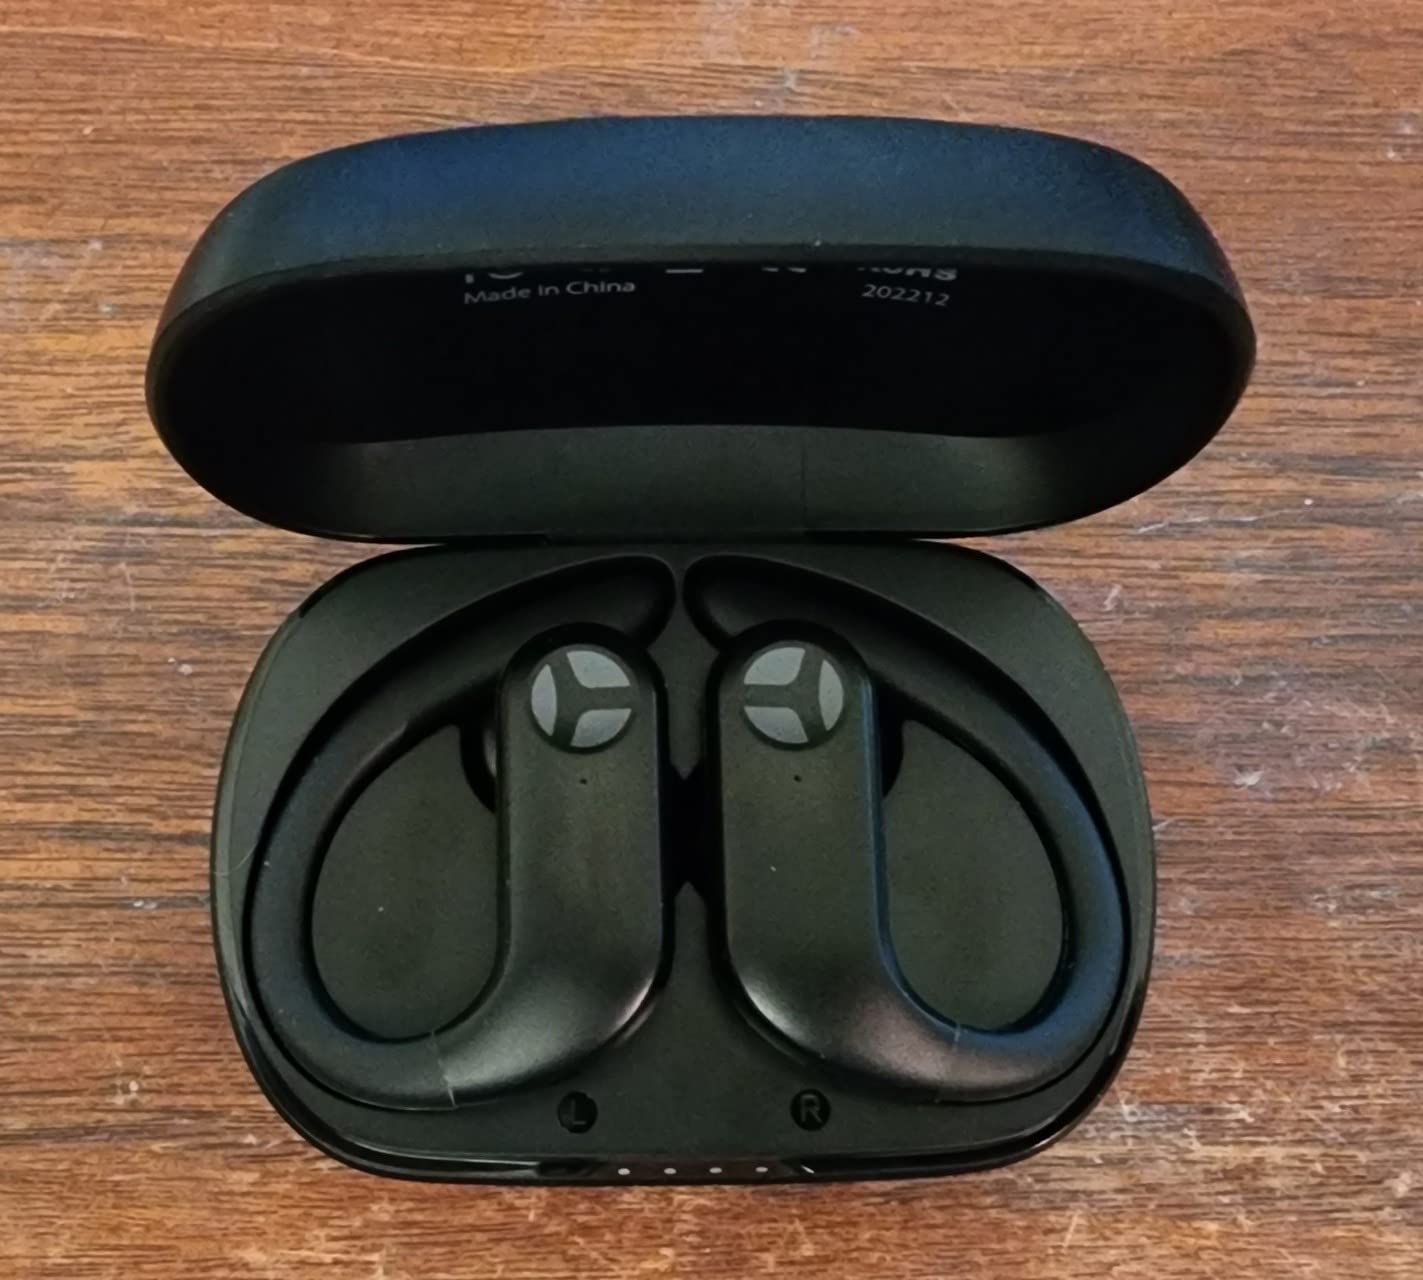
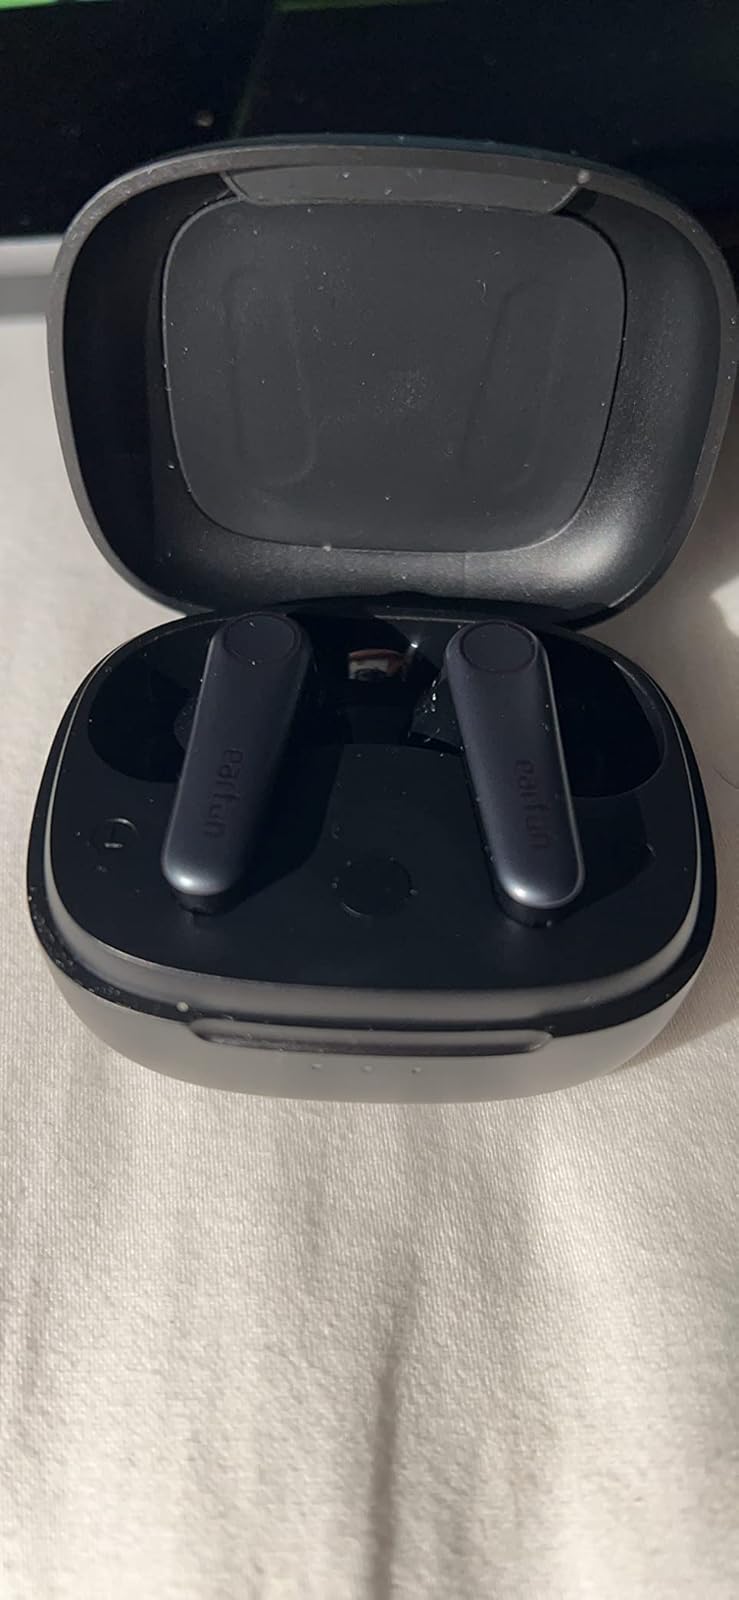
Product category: earbuds
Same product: no